The Nineties (book)

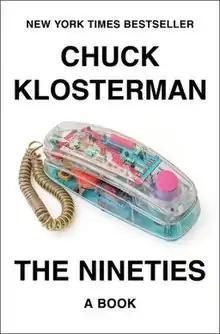

The Nineties: A Book is a 2022 book by Chuck Klosterman. It is an analysis of historical trends and pop culture phenomena in the decade of the 1990s. It was released February 8, 2022, by Penguin Books. It debuted at No. 2 on "The New York Times" nonfiction bestseller list on February 27, 2022. It was also eventually nominated for that year's Goodreads Choice Awards in the Best Humor category.